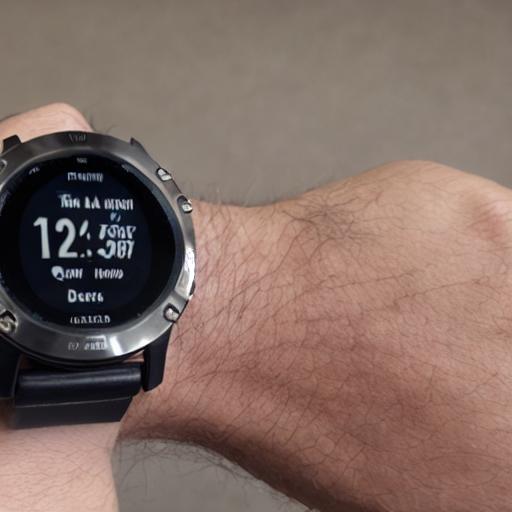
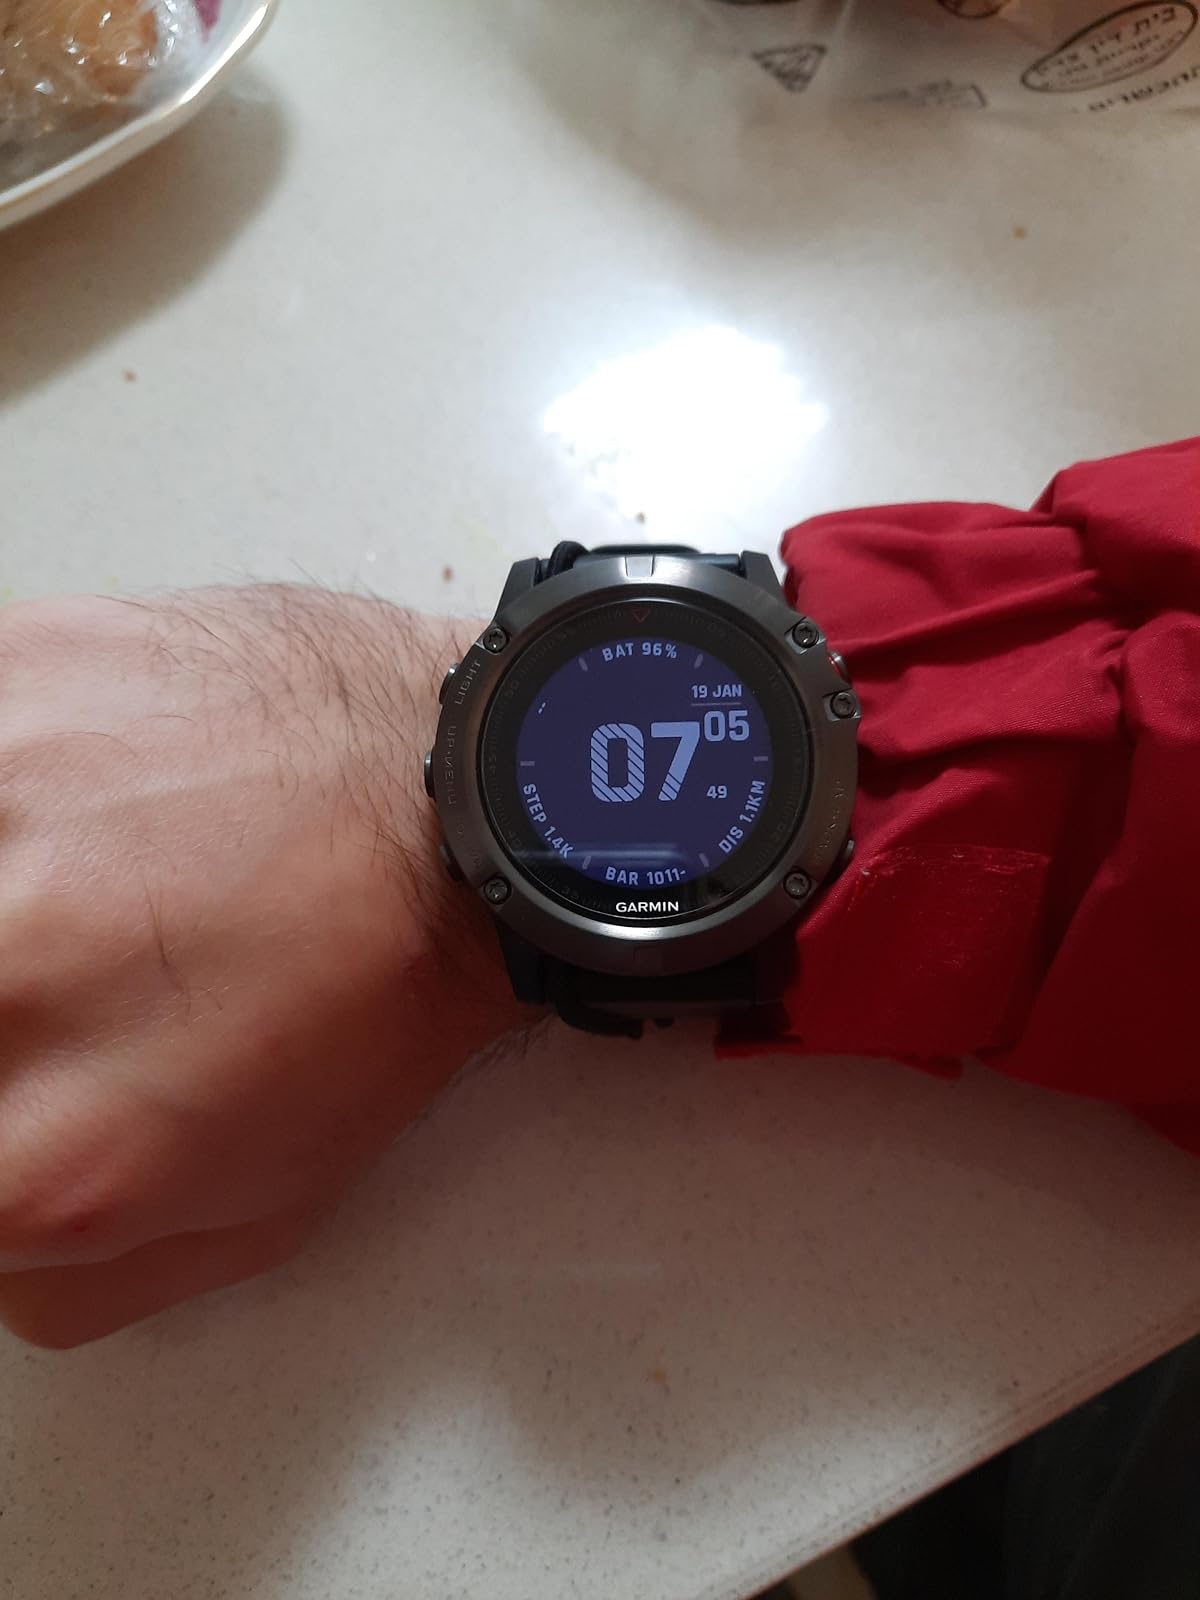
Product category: smartwatch
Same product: no